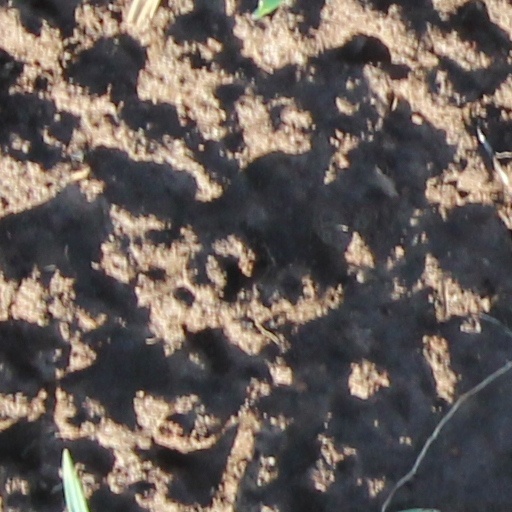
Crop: wheat